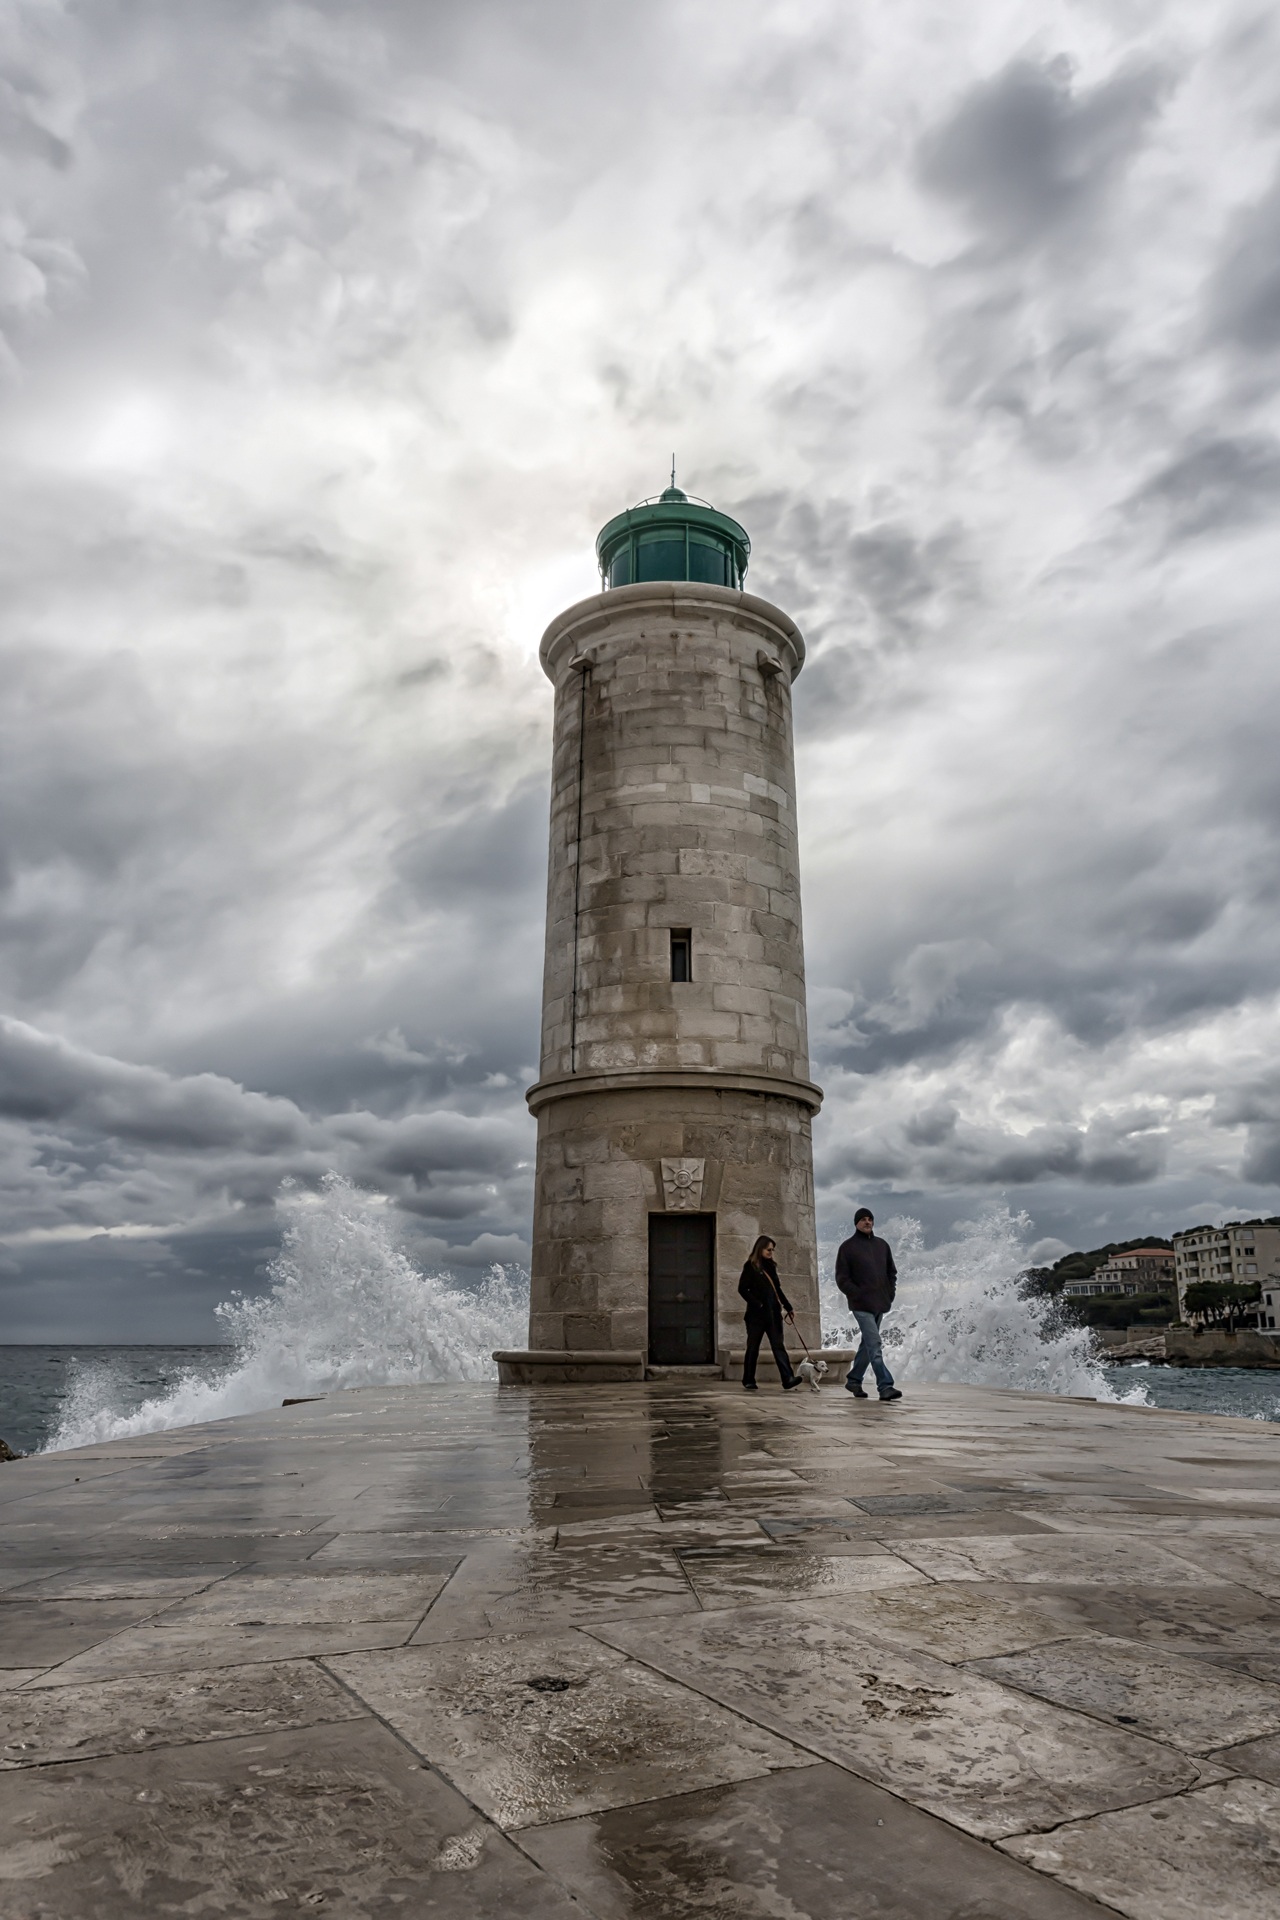
beach, sea, coast, water, rock, ocean, cloud, lighthouse, wave, mediterranean, tower, harbor, port, waves, clouds, marseille, south of france, the sea, old port